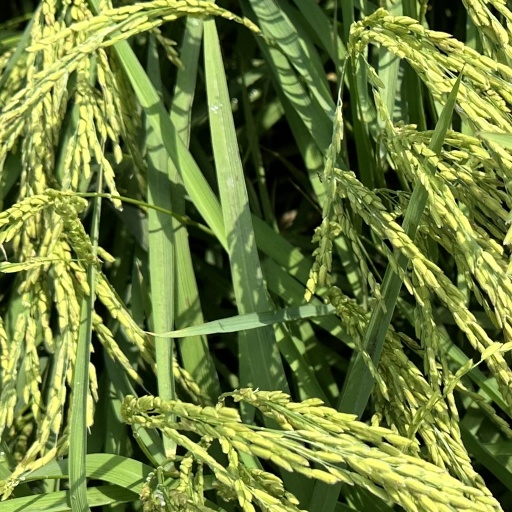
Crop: rice